Odense City Hall

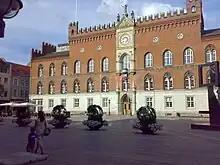
Odense City Hall

Odense City Hall houses the administrative offices of Odense Municipality in the city of Odense on the Danish island of Funen.